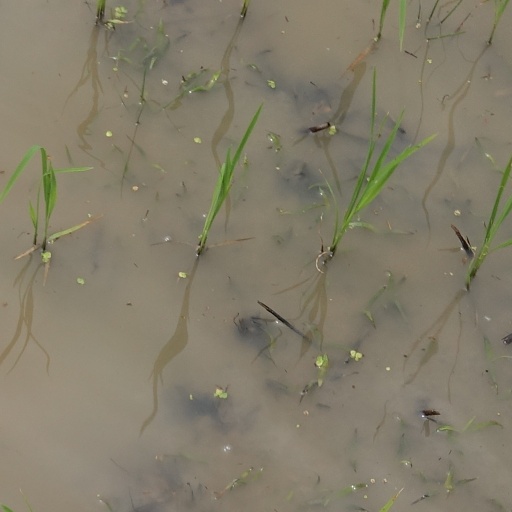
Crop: rice